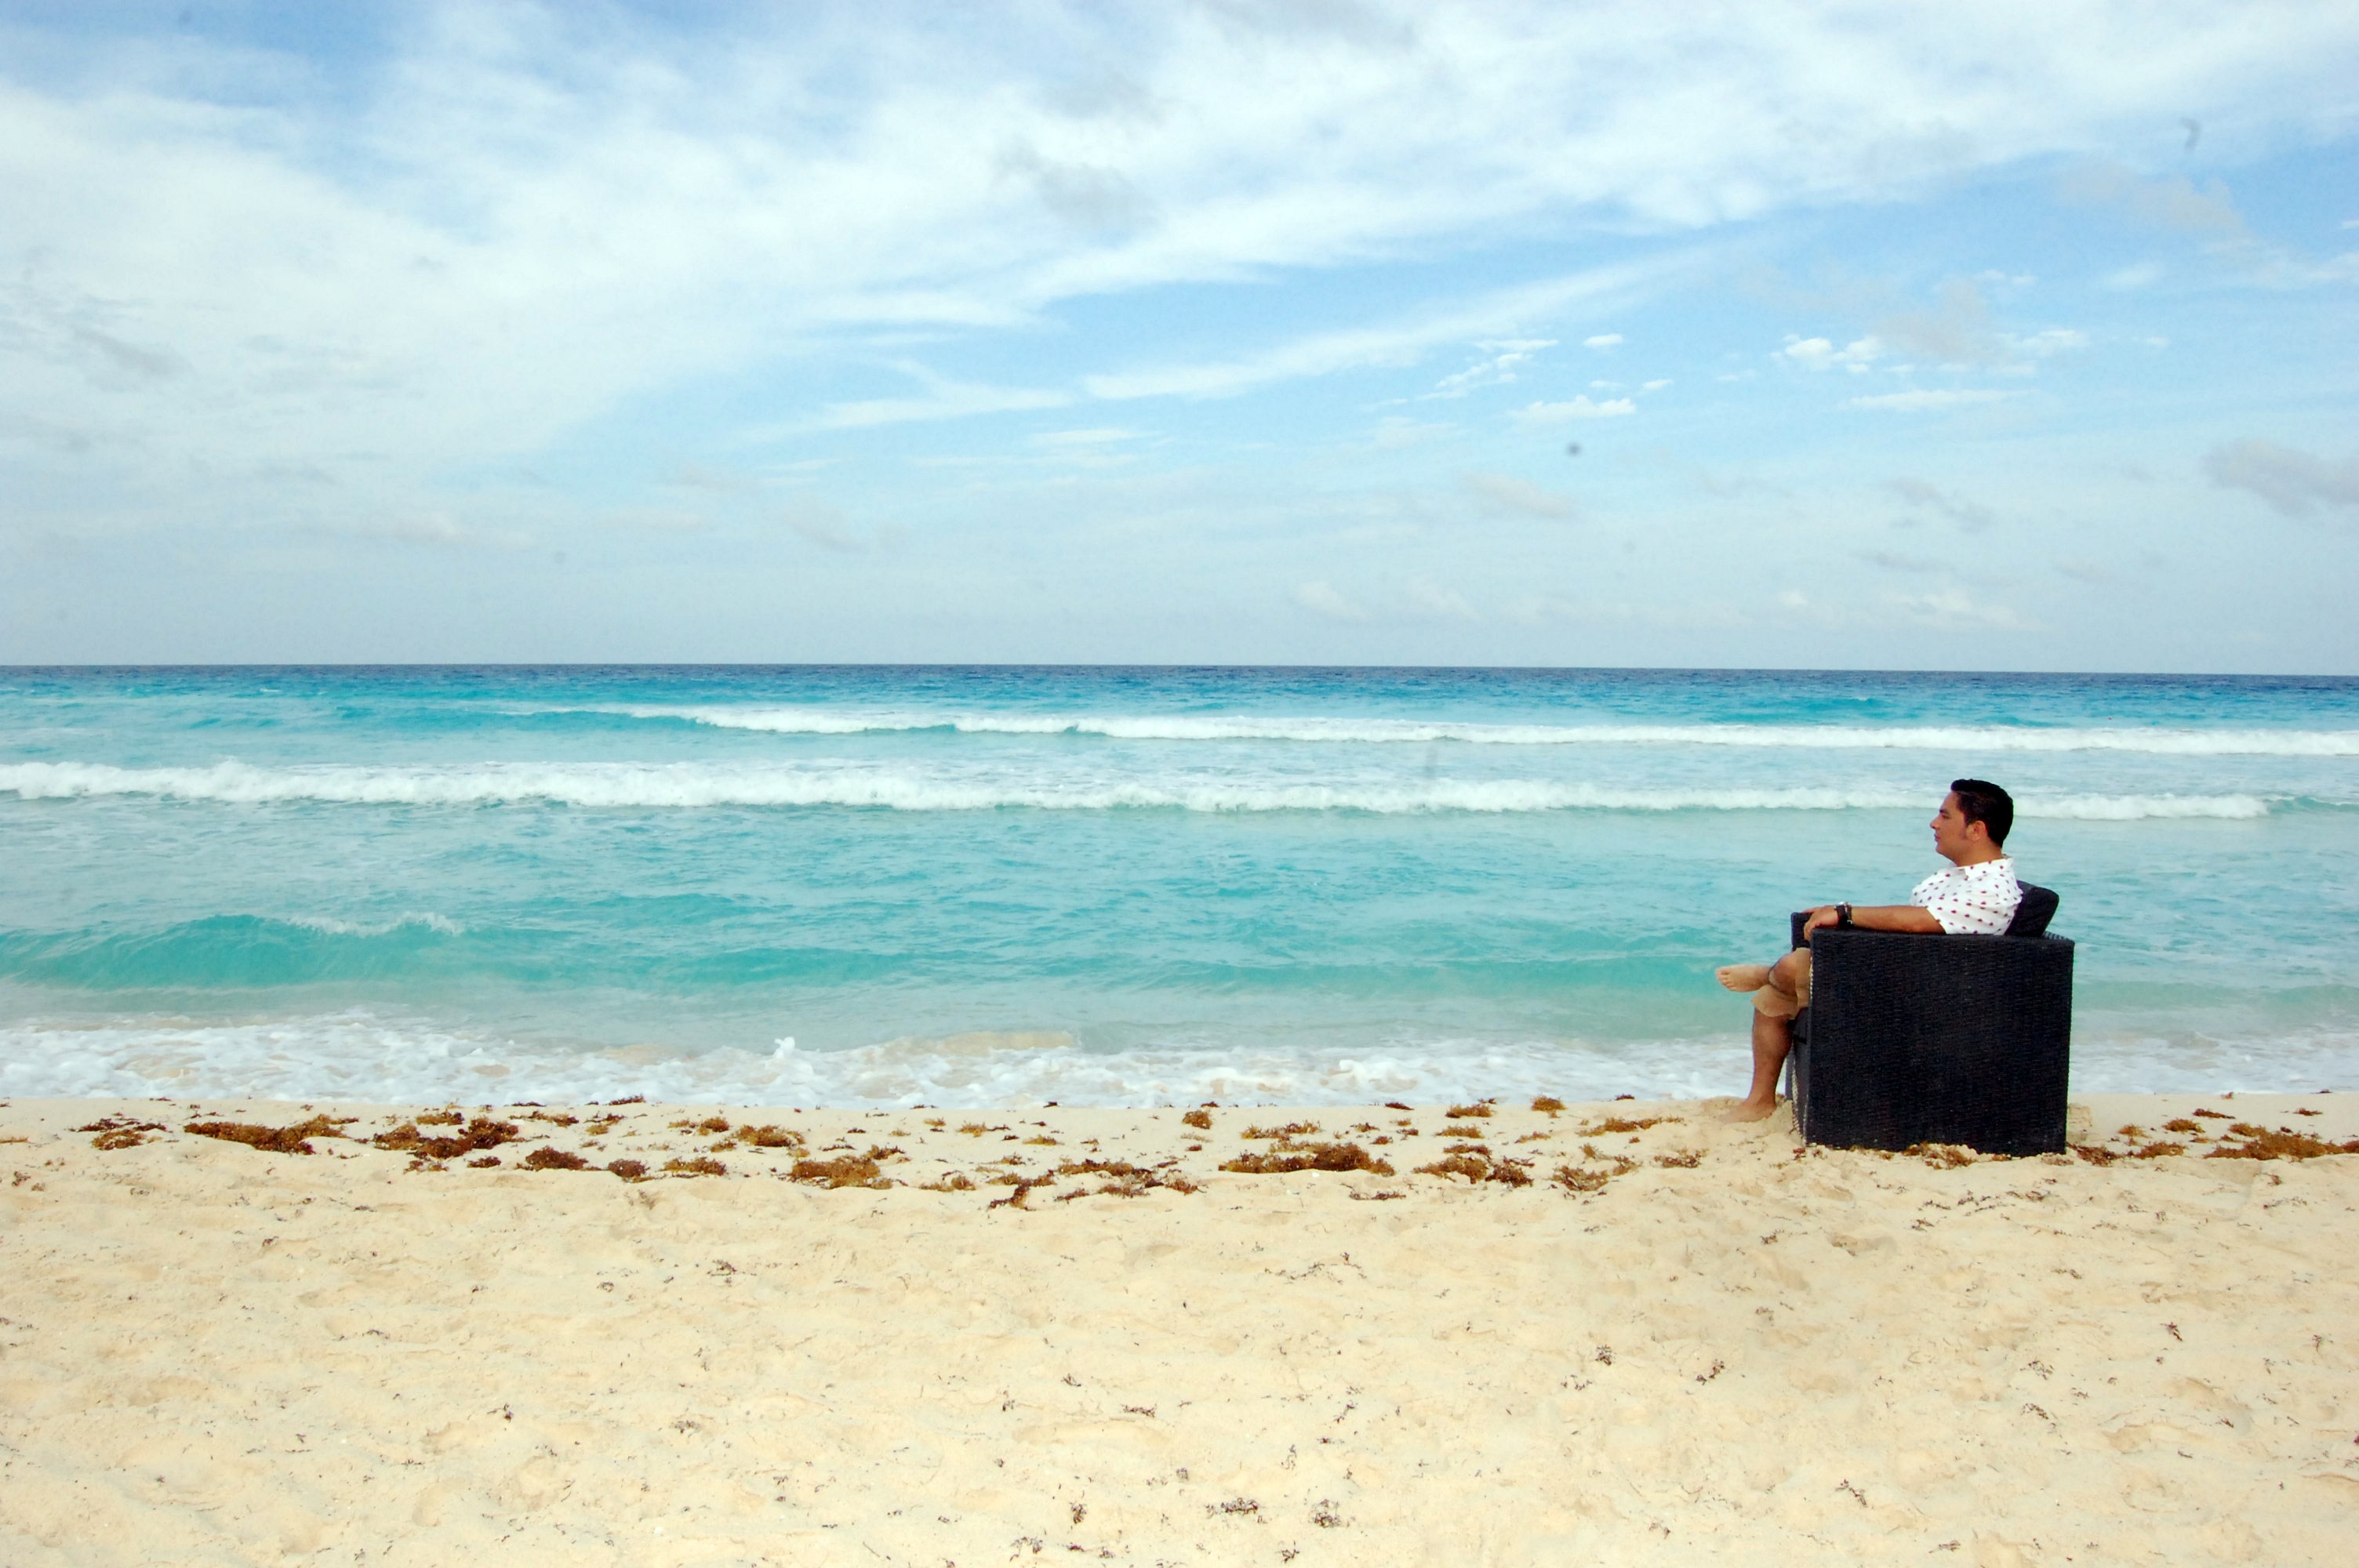
beach, sea, coast, sand, ocean, horizon, person, sky, sunset, shore, wave, profile, vacation, thinking, portrait, think, rest, body of water, dark hair, posing, black hair, outdoors, face, eyes, clouds, reflecting, look, joy, good bye, cape, edge of the sea, reflective look, to watch, beach sand, playa del carmen, look forlorn, saying goodbye, wind wave